Joan Moment

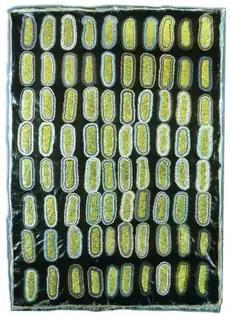
Joan Moment, "Haloed Condom Relief Piece", acrylic, rubber latex, neoprene, gauze and condoms, 83.5" x 60", 1972.

Moment has worked with varied materials ranging from early mixed media quilts made of cut-up balloons to reliefs made of painted neoprene rubber embedded with layers of gauze or rubber latex. She has also made paintings on vellum, canvas, paper and wood. Methods that she has employed include assemblage, imprinting with found objects or her hands, and "flow painting"—pouring thinned acrylic paint in ways that mimic natural processes, such as flooding, erosion, volcanic activity or cosmic phenomena. Her paintings often rely on the repetition of primordial forms (abstract and referential) in unpredictable arrangements of rich patterning and spontaneous rhythm. Mortality, sexuality, transformation and spirituality have been frequent themes, which she explores using interconnected visual metaphors ranging from the macrocosmic (planets or galaxies) to the microscopic (cells or molecules).